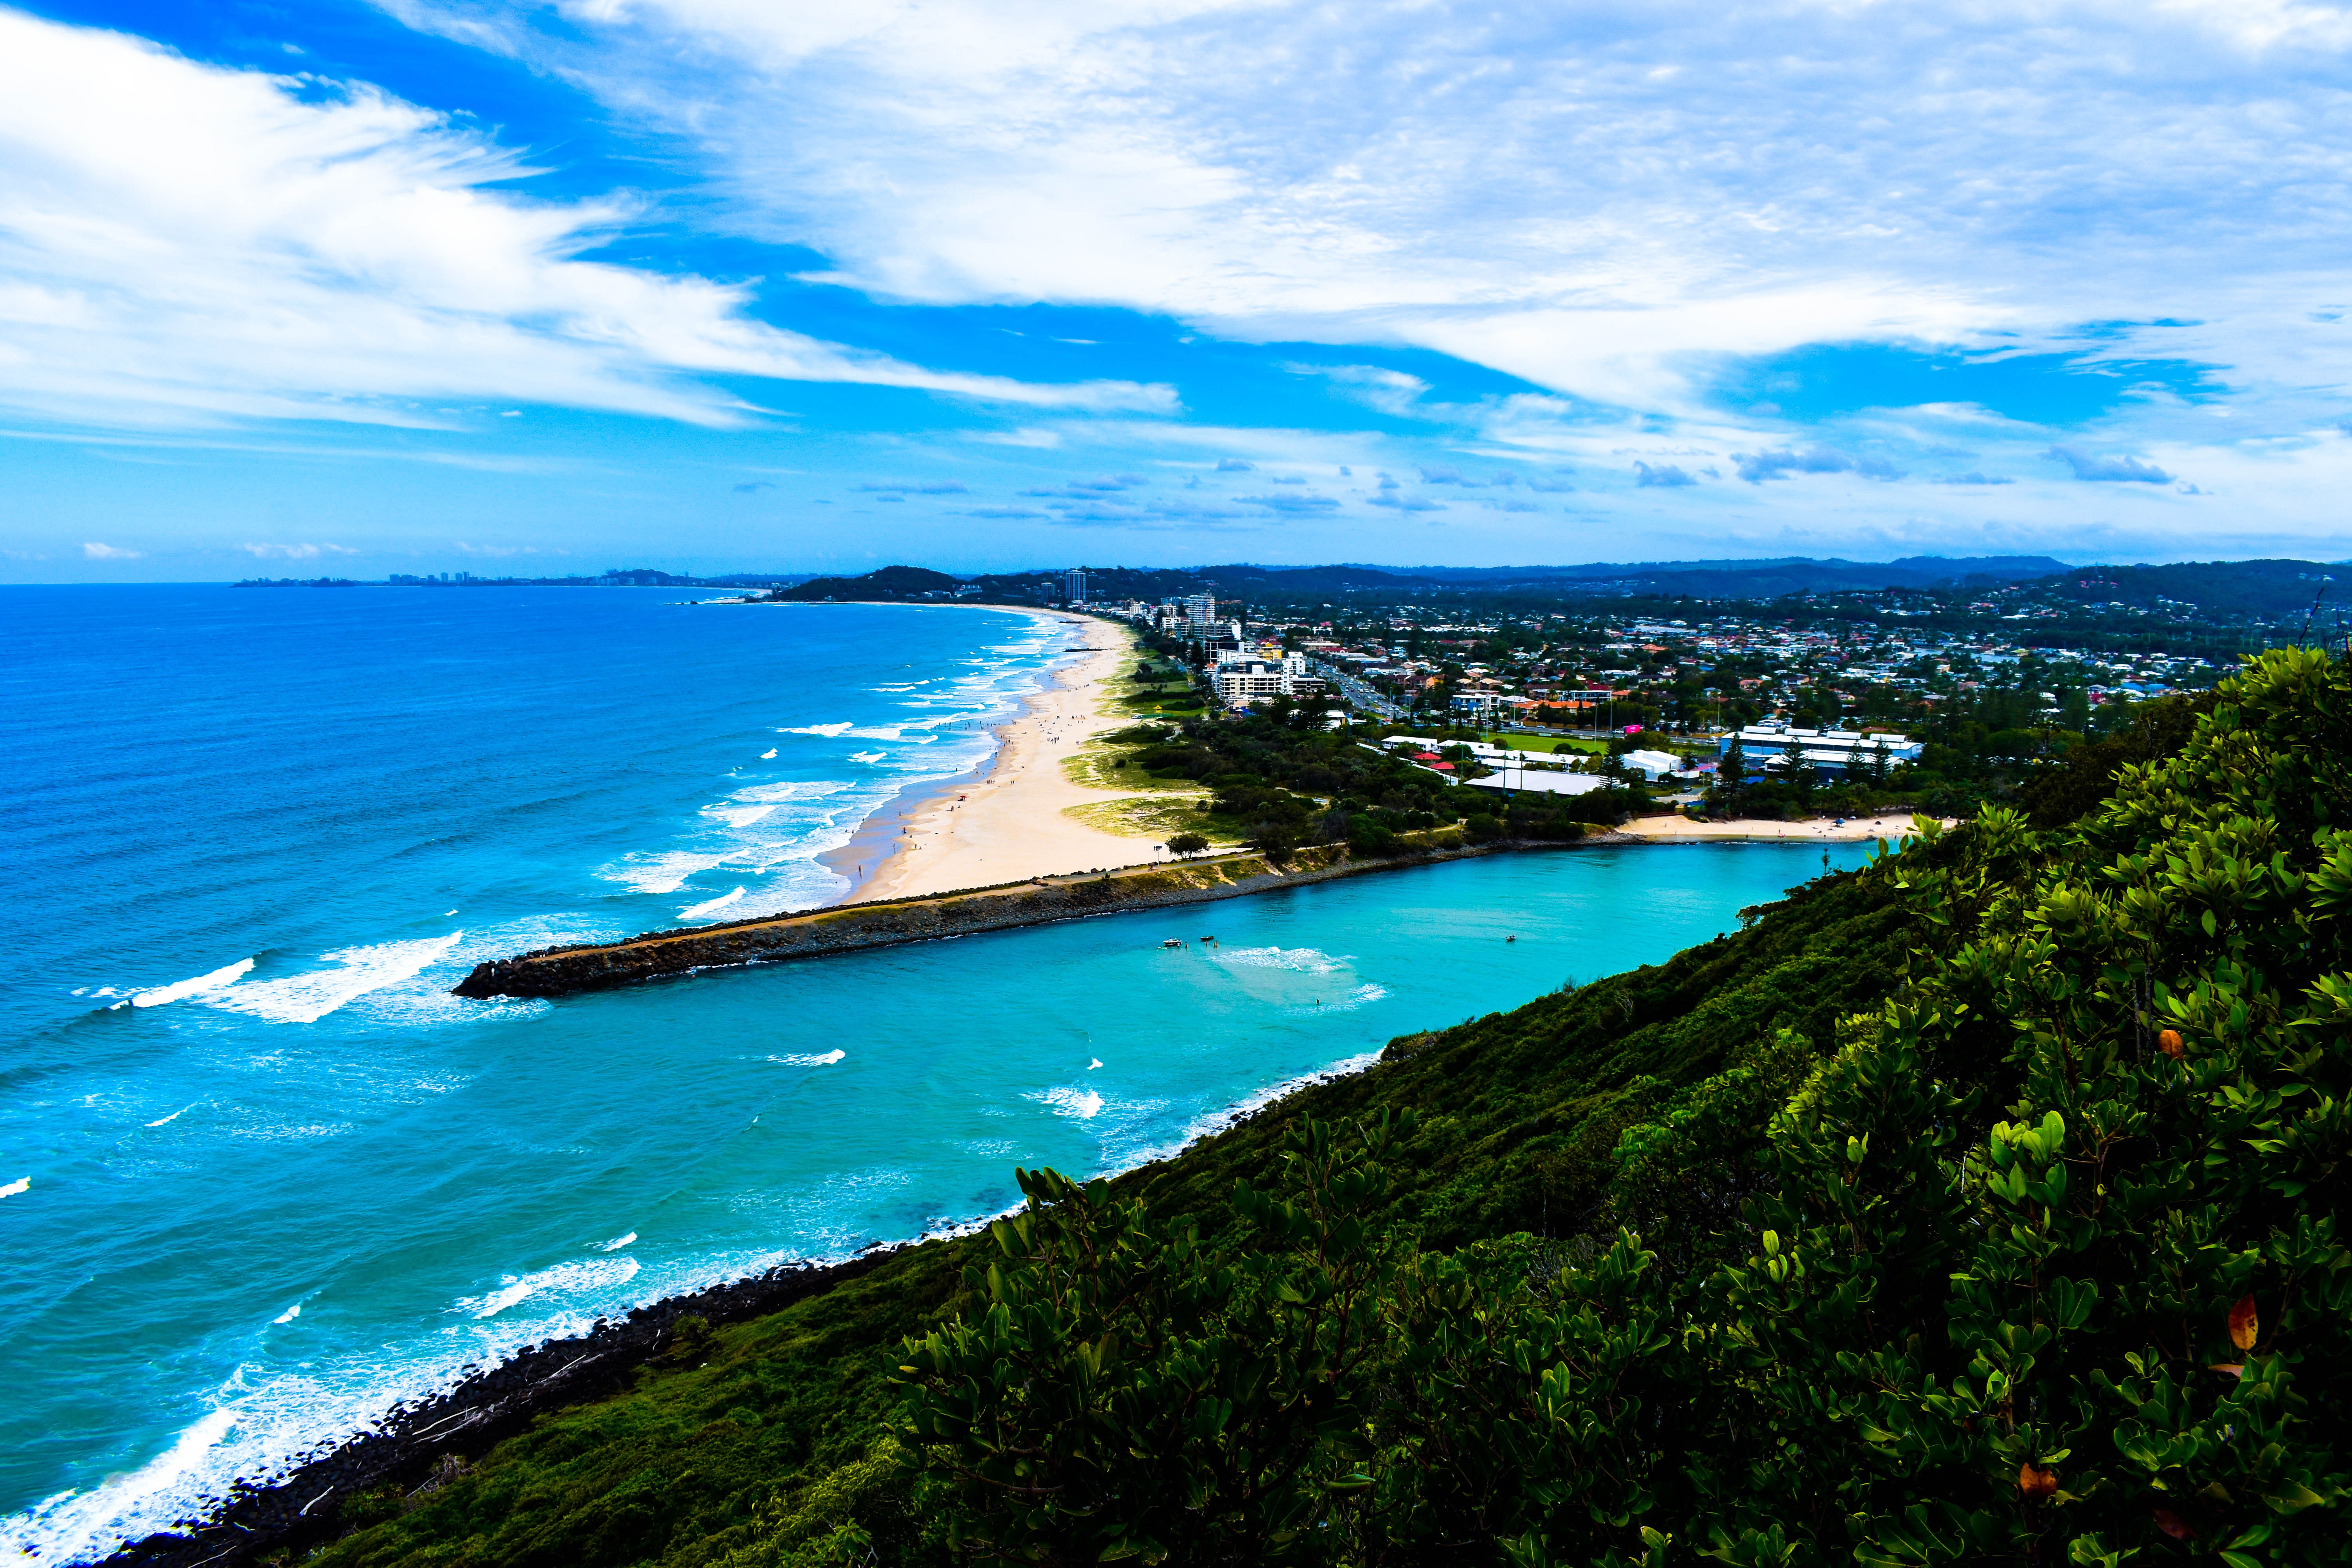
body of water, sky, coast, blue, nature, sea, ocean, shore, coastal and oceanic landforms, tropics, beach, azure, caribbean, promontory, headland, vacation, bay, turquoise, tourism, cloud, tree, summer, inlet, landscape, bight, wave, wind wave, peninsula, hill, horizon, cape, lagoon, island, city, palm tree, cove, world, mountain, resort, sound